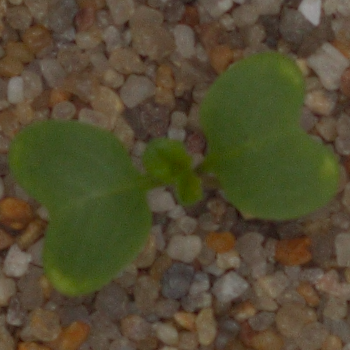
Label: charlock